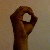
The image shows a hand gesture representing the letter 'O' in Indian Sign Language.